Dang Guo

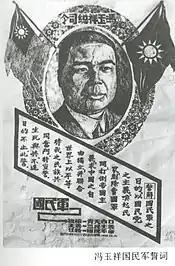
Blue Sky with a White Sun flag above the oath of Guominjun

After Sun Yat-sen decided to follow and copy the Soviet political system, his successor Chiang Kai-shek used the Kuomintang to control and operate both the Nationalist government and the National Revolutionary Army, which was sometimes called "The Party's Army". The ROC bureaucracy had then become the means and the tools of Kuomintang, where all the major national policies were formulated, while resulted in the party holding the supreme power of the whole nation.